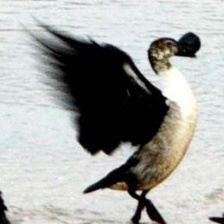
Species: KNOB BILLED DUCK
Scientific name: SARKIDIORNIS MELANOTOS
ImageNet parent category: drake